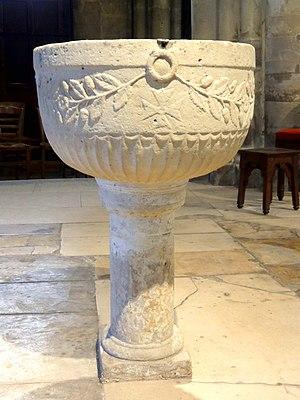
Fonts baptismaux, dans l'abside.